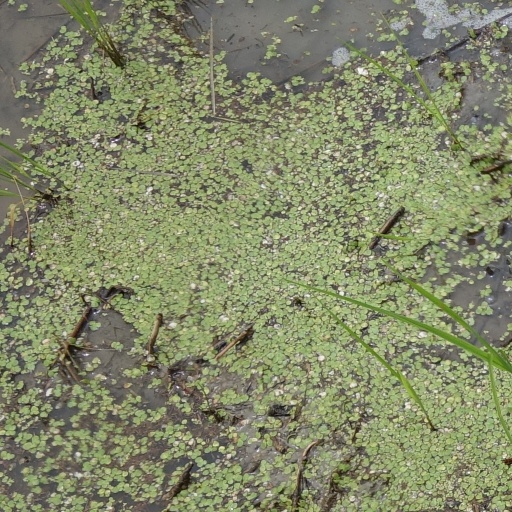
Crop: rice